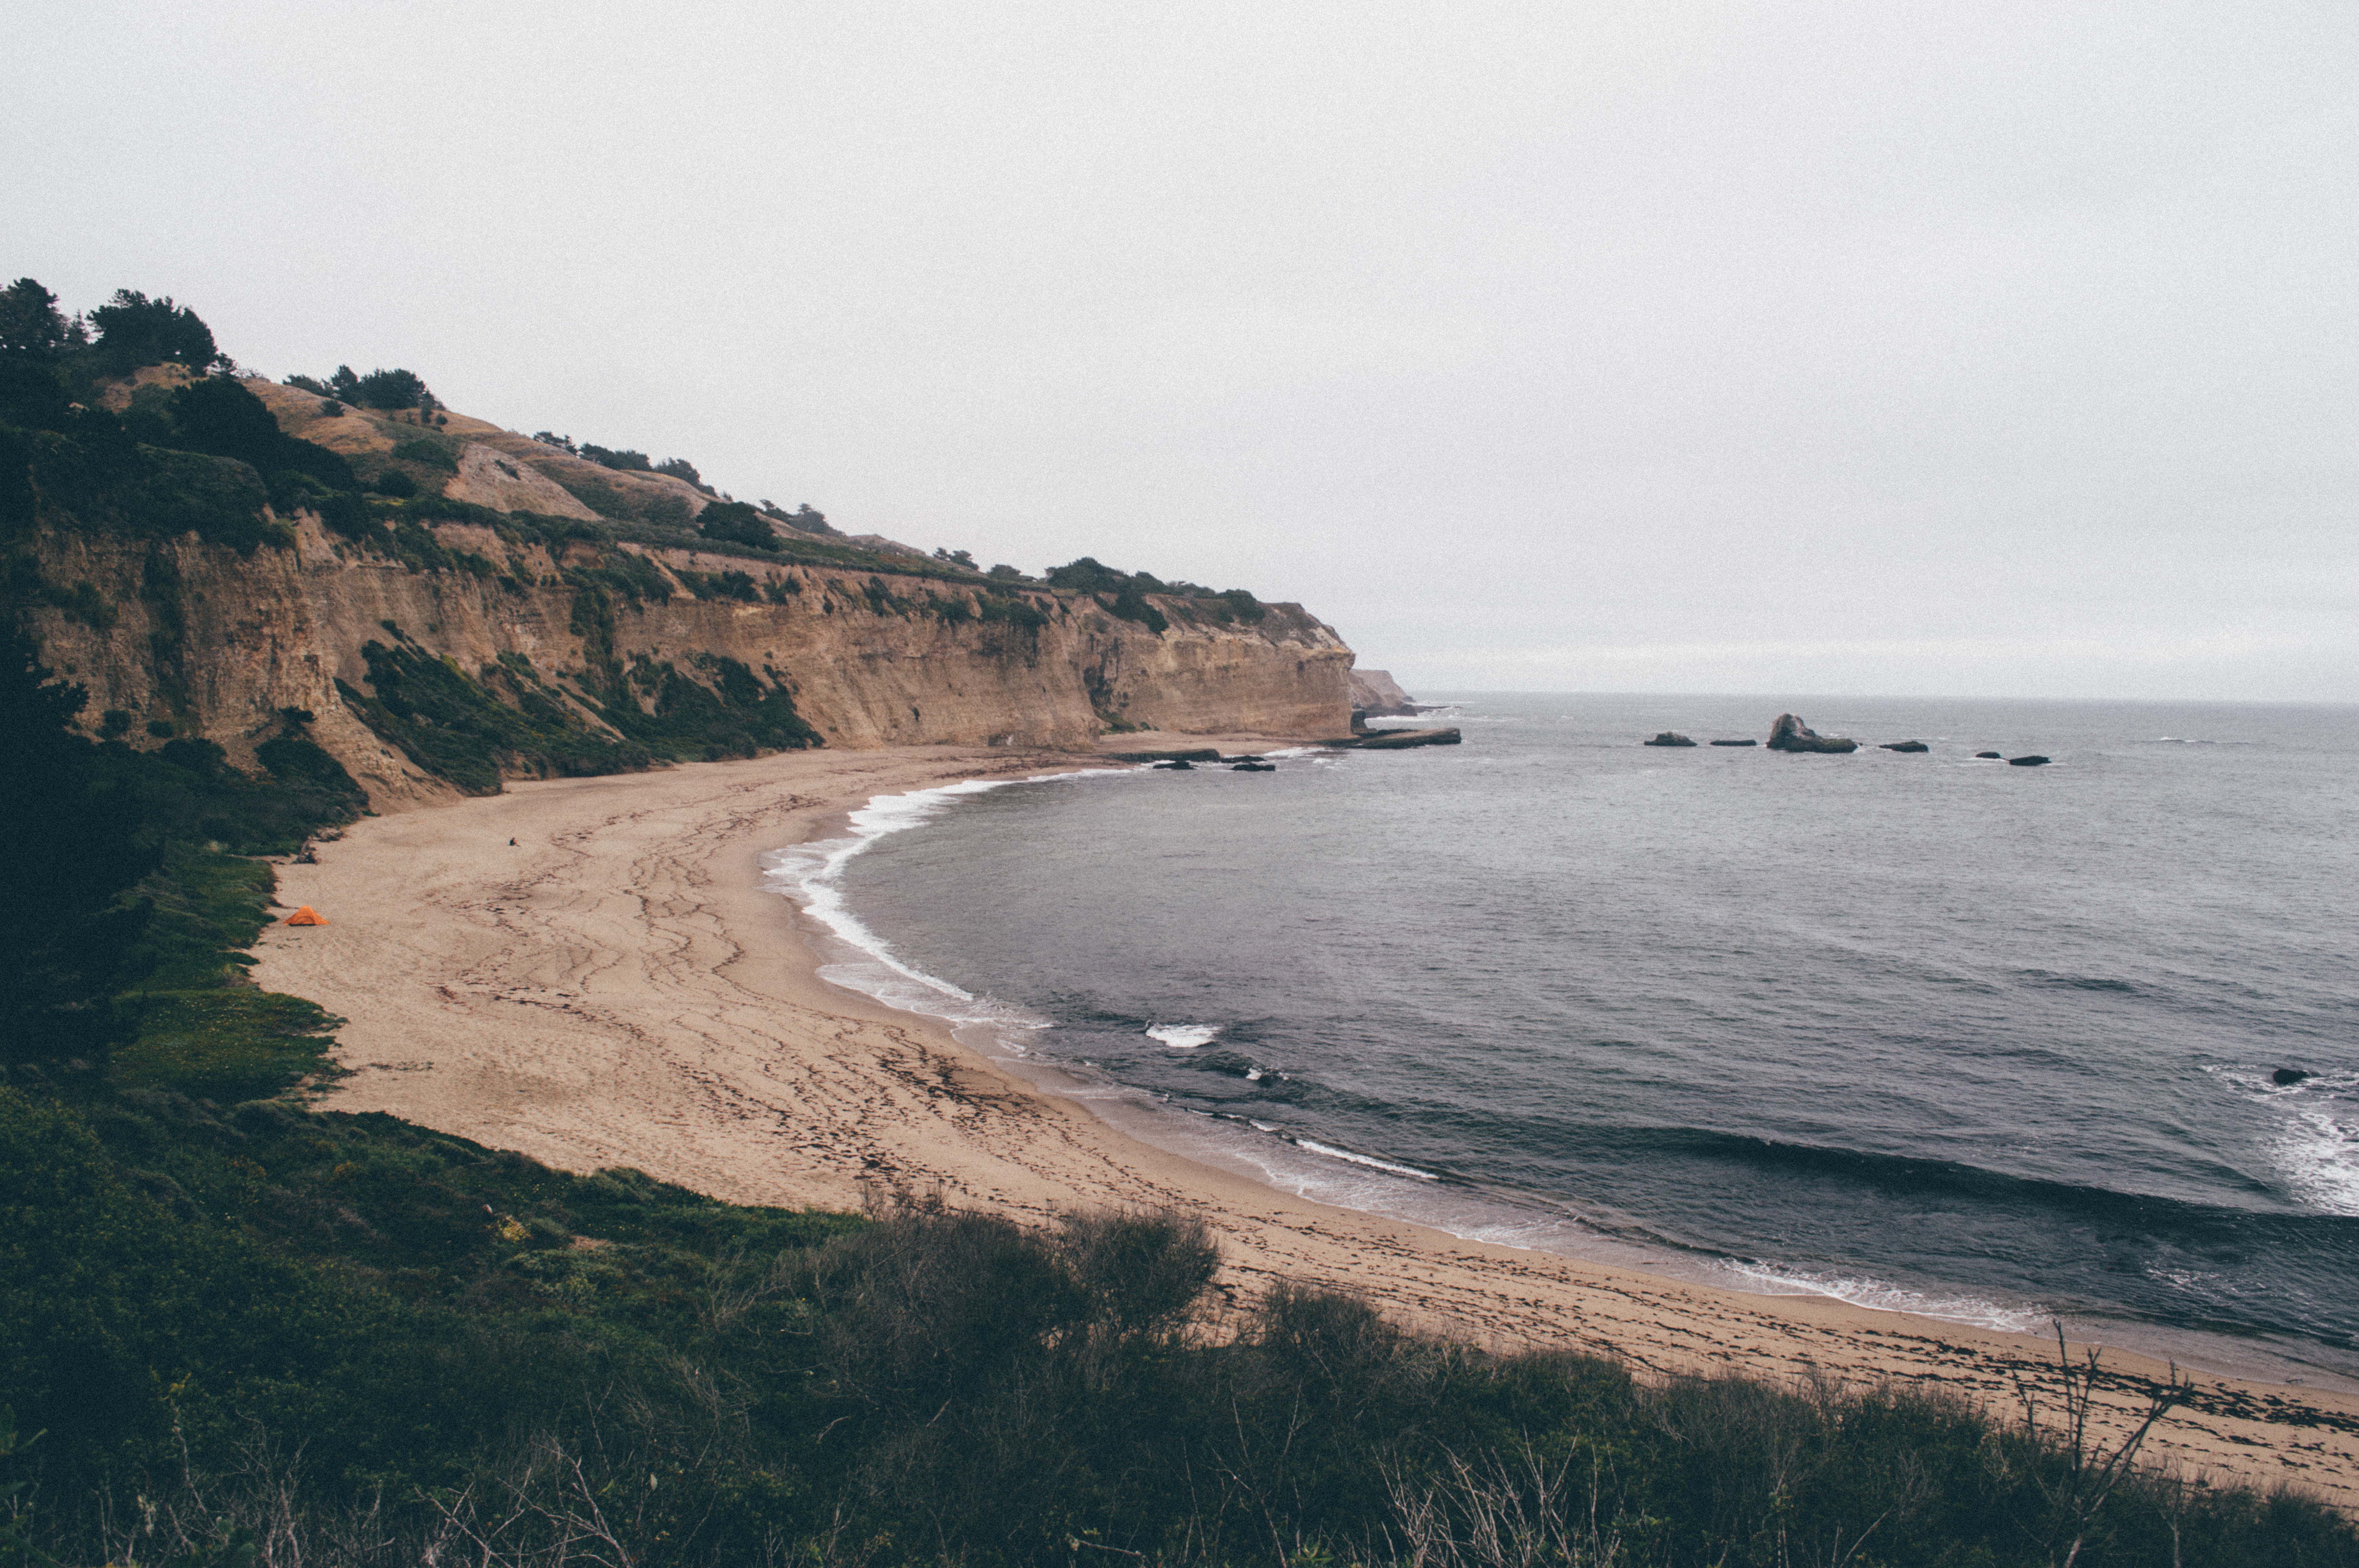
beach, sea, coast, water, sand, rock, ocean, shore, wave, cliff, cove, bay, terrain, body of water, cape, landform, wind wave